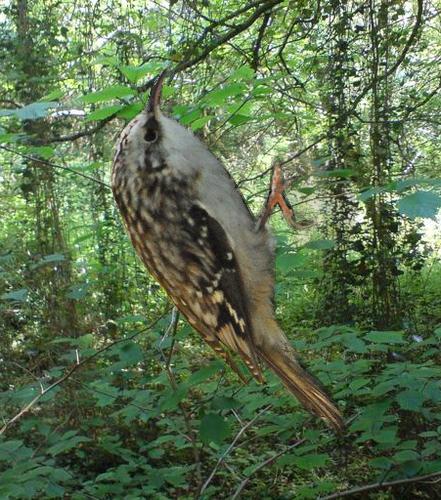
Bird species: Brown_Creeper
Bird type: landbird
Background: land